Karina Bacchi

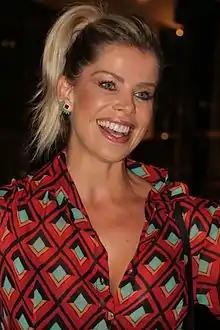
Bacchi in 2016

Karina Bacchi (born October 8, 1976) is a Brazilian actress, model and television presenter, best known for being the winner of the first season of the Brazilian version of "Dancing with the Stars" (late 2005) and the winner of the second season of the Brazilian version of "The Farm" (early 2010).